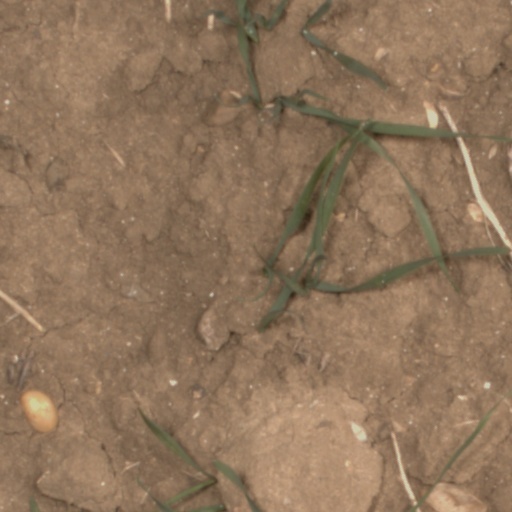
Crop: wheat